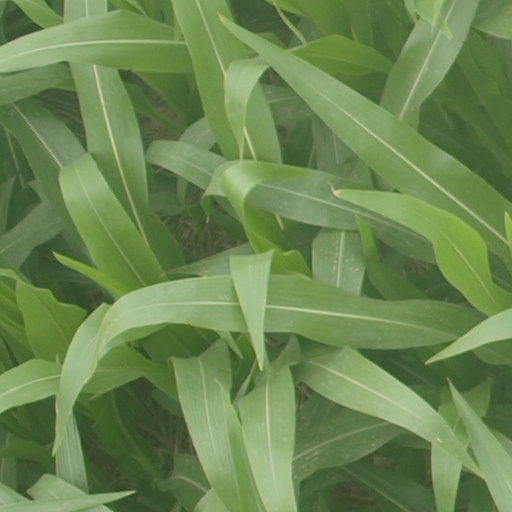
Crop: maize; corn